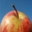
Label: apple